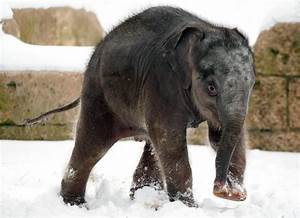
Label: elefante